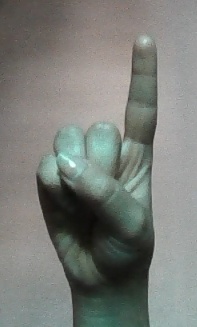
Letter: bb